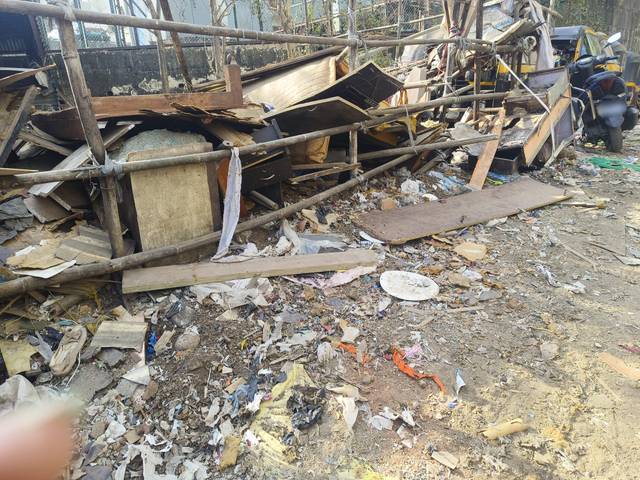
Region: India
Coordinates: 19.116, 72.916